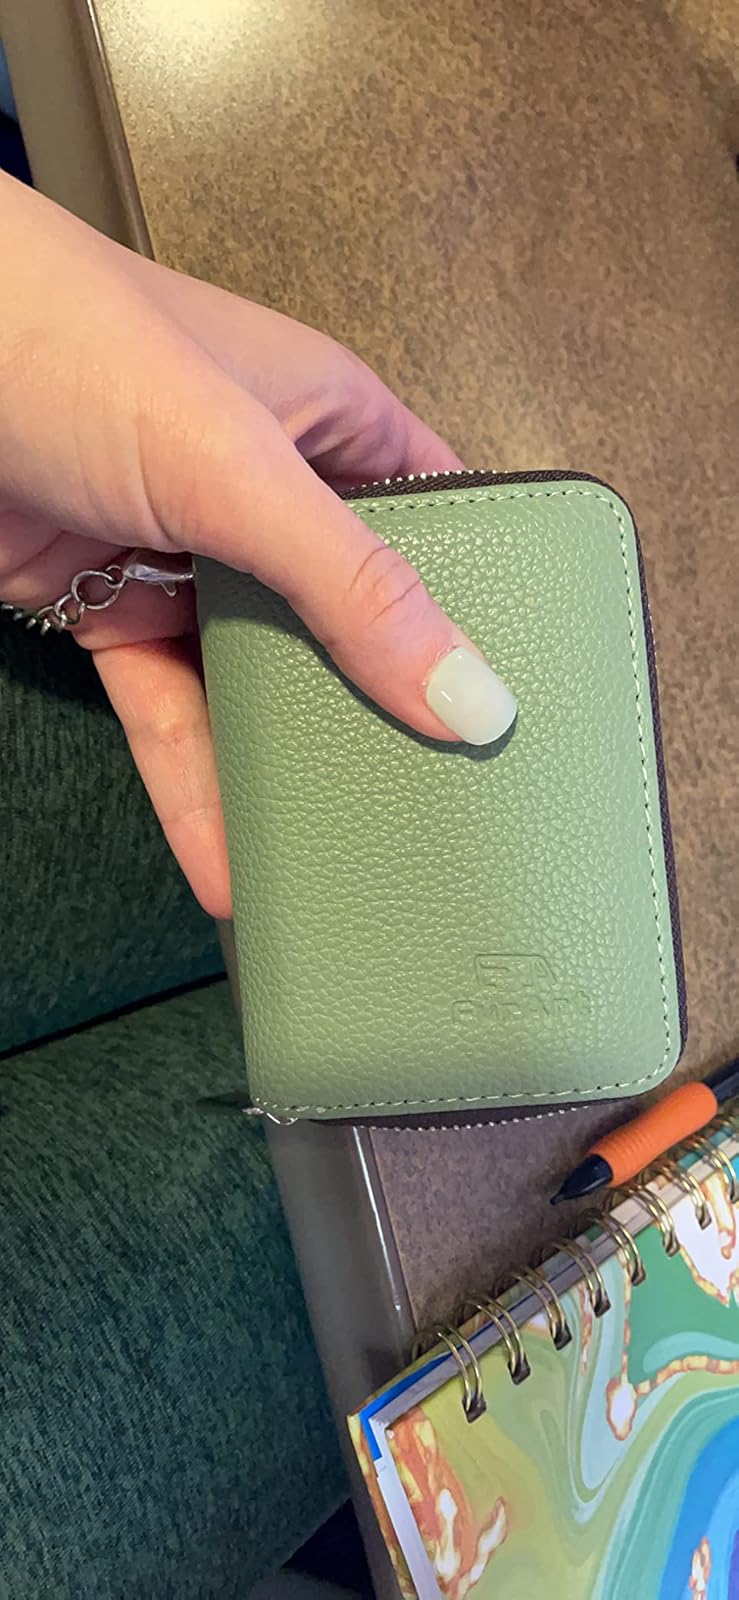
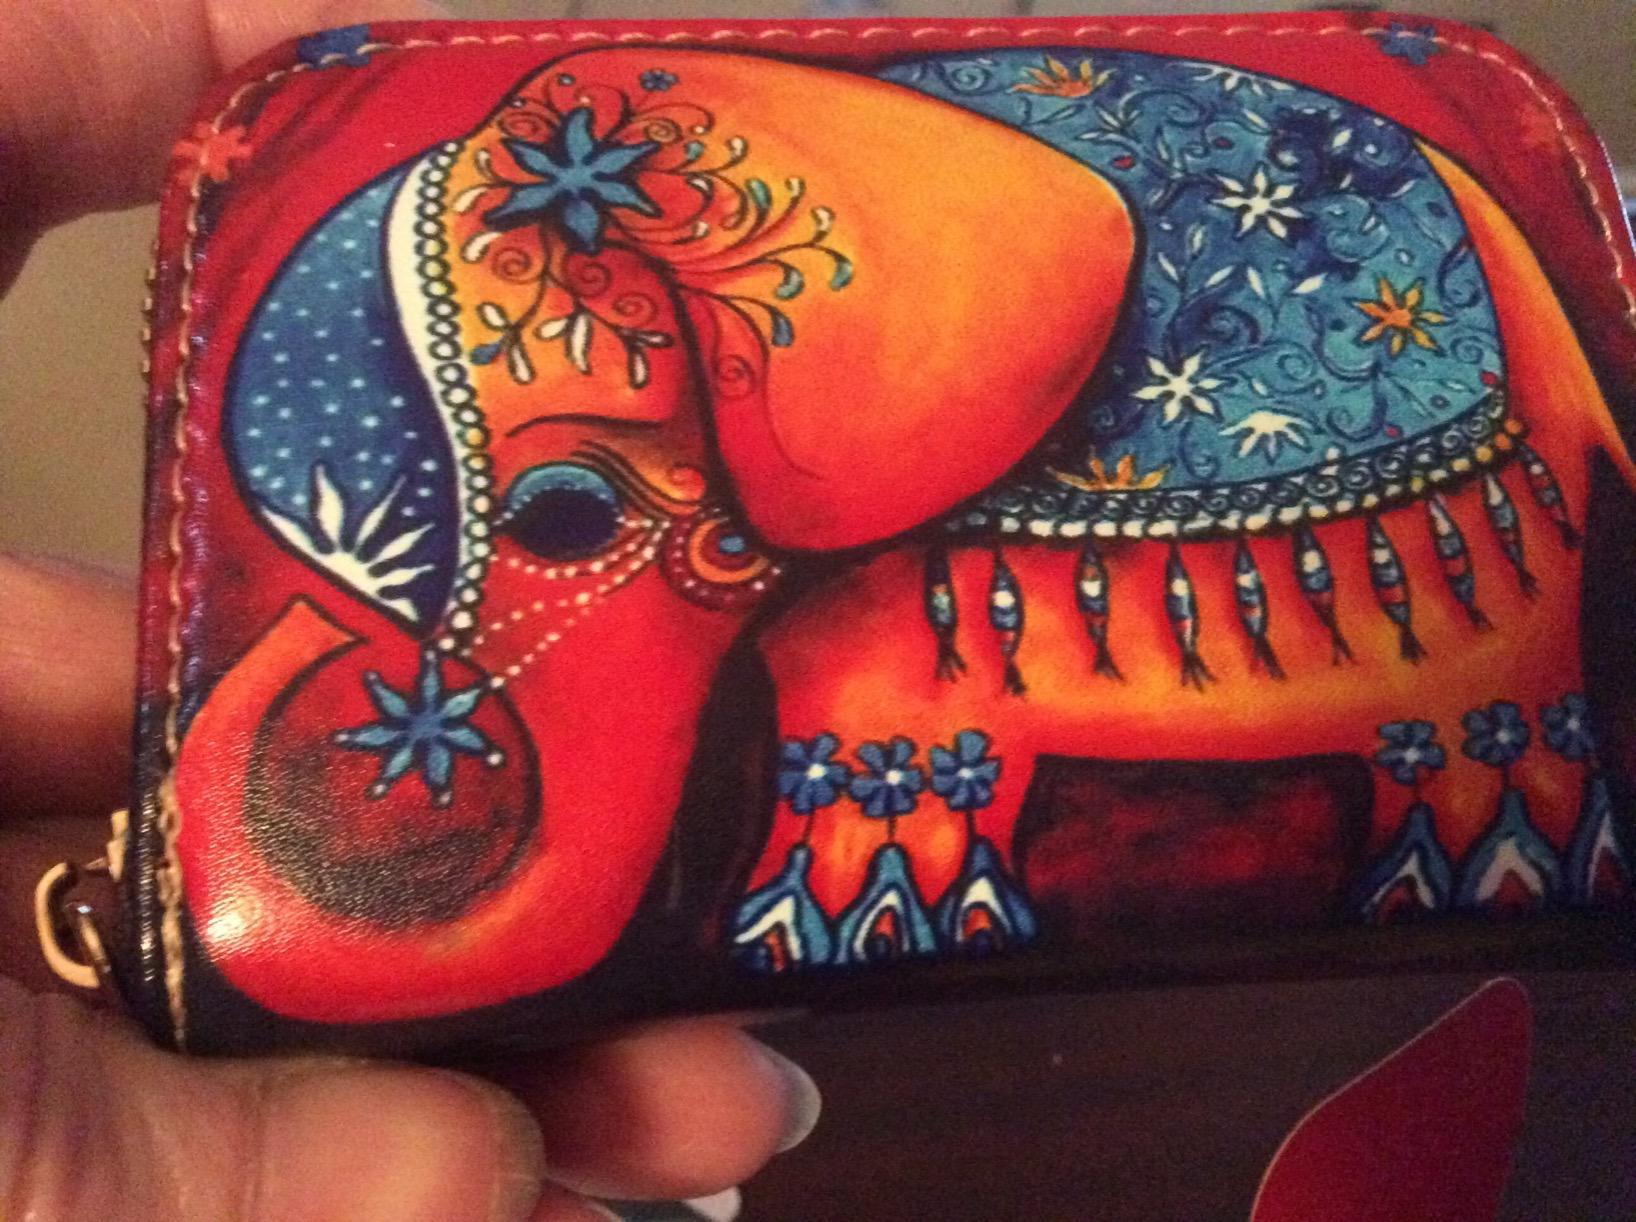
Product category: accessories_keychain
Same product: no